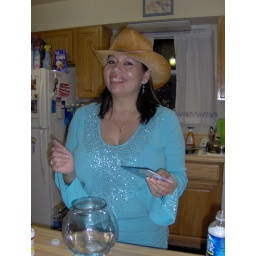
a very long time ago in a galaxy far far away, i had a hat and a new fish